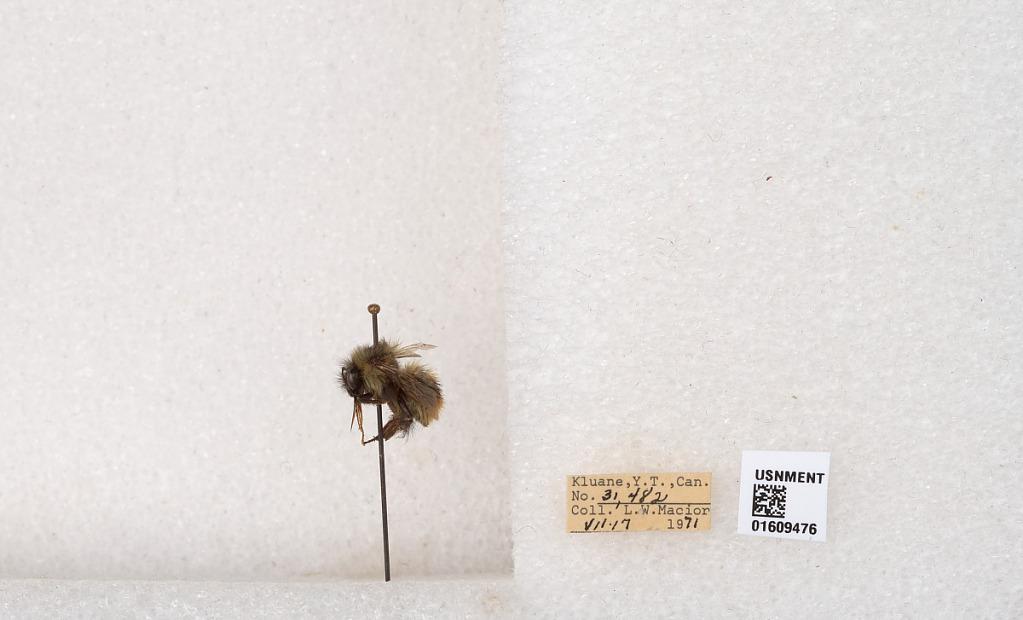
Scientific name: Bombus (Pyrobombus) sylvicola Kirby
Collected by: L. Macior
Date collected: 1971-7-17
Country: Canada
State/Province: Yukon
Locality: Kluane
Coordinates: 61.2281, -138.722